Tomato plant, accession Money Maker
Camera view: vertical (180 deg); turntable rotation: 330 degrees
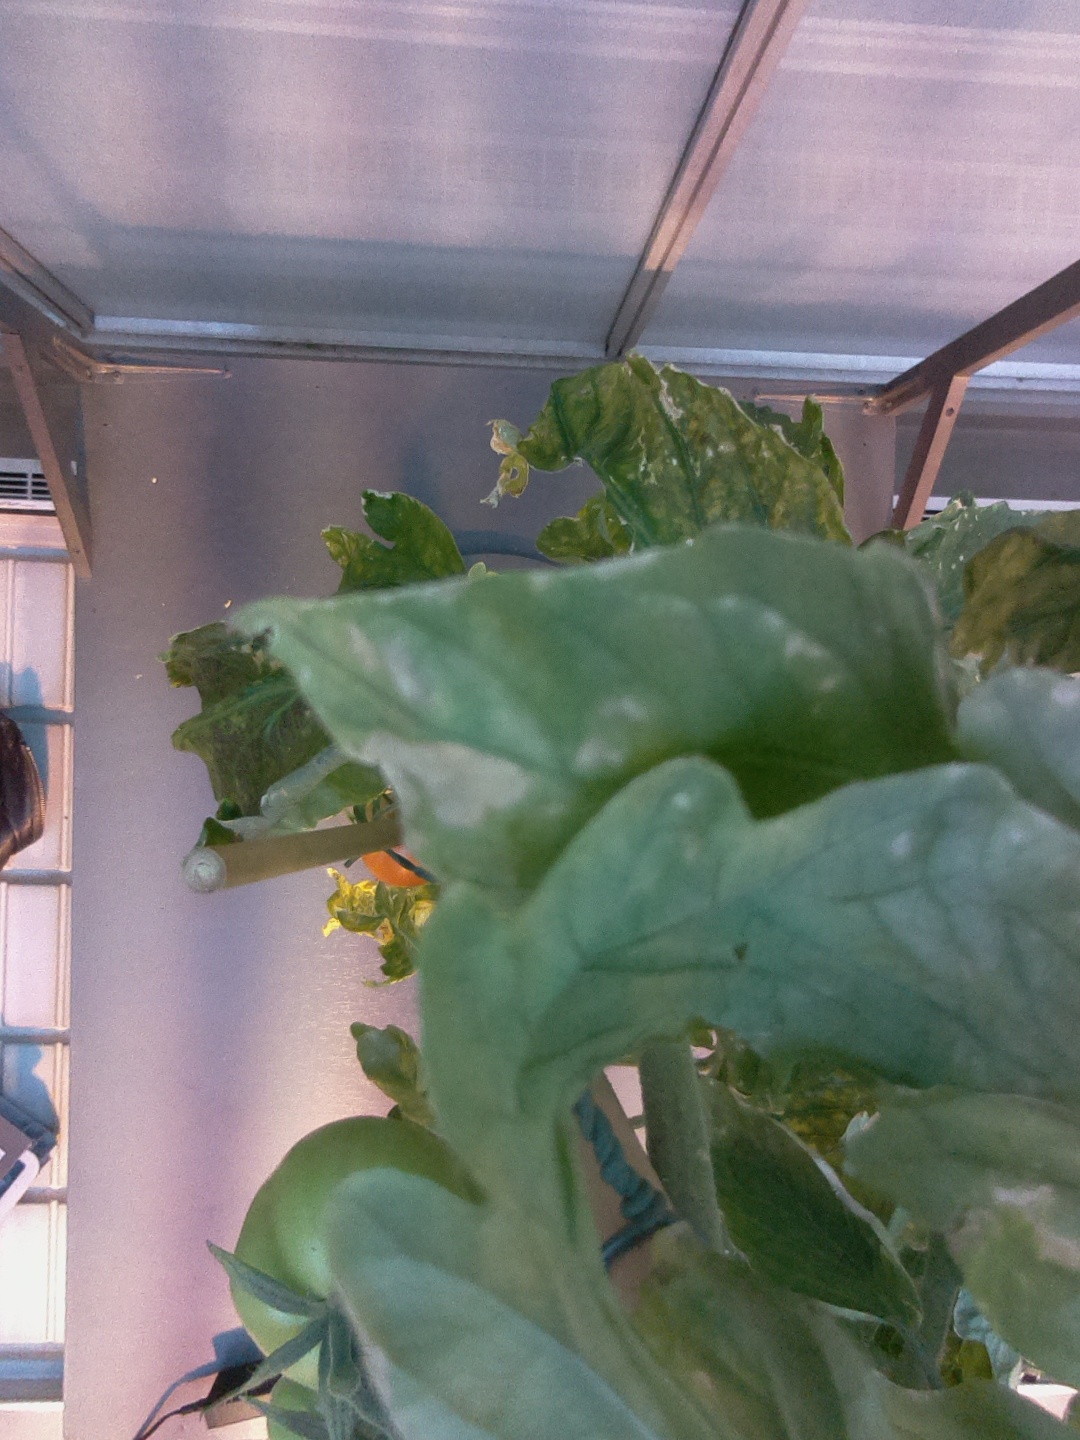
BBCH growth stage 80: fruits start showing typical ripe color (orange -> red)